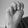
ASL letter: M